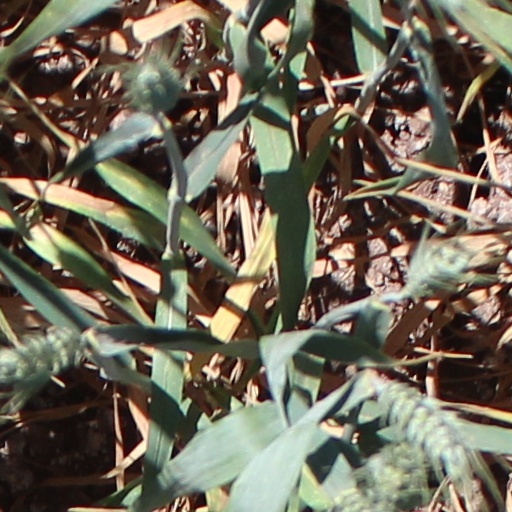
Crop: wheat